Big Bus Tours

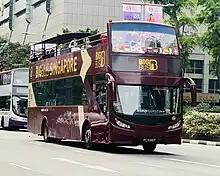
An open-top MAN 18.240 HOCL-NL bus on the Yellow Route in Singapore.

On 15 December 2008, The Big Bus Hong Kong was established. With the largest fleet of open-top buses in the city, it serves three sightseeing routes: Hong Kong Island (Red Tour), Kowloon (Blue Tour) and Stanley (Green Tour). The tour offers a wide range of packages which include free travel on the Peak Tram, entry to the Sky Terrace on Victoria Peak, a traditional sampan ride, and a Star Ferry harbour tour.